Great St. Martin Church, Cologne

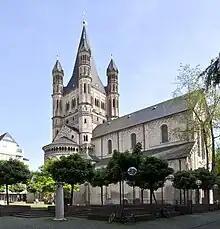

The Great Saint Martin Church (mostly shortened to "Groß St. Martin") is a Romanesque Catholic church in Cologne, Germany. Its foundations (c. 960 AD) rest on remnants of a Roman chapel, built on what was then an island in the Rhine. The church was later transformed into a Benedictine monastery. The current buildings, including a soaring crossing tower that is a landmark of Cologne's Old Town, were erected between 1150–1250. The architecture of its eastern end forms a triconch or trefoil plan, consisting of three apses around the crossing, similar to that at St. Maria im Kapitol. The church was badly damaged in World War II; restoration work was completed in 1985.